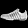
Label: Sneaker